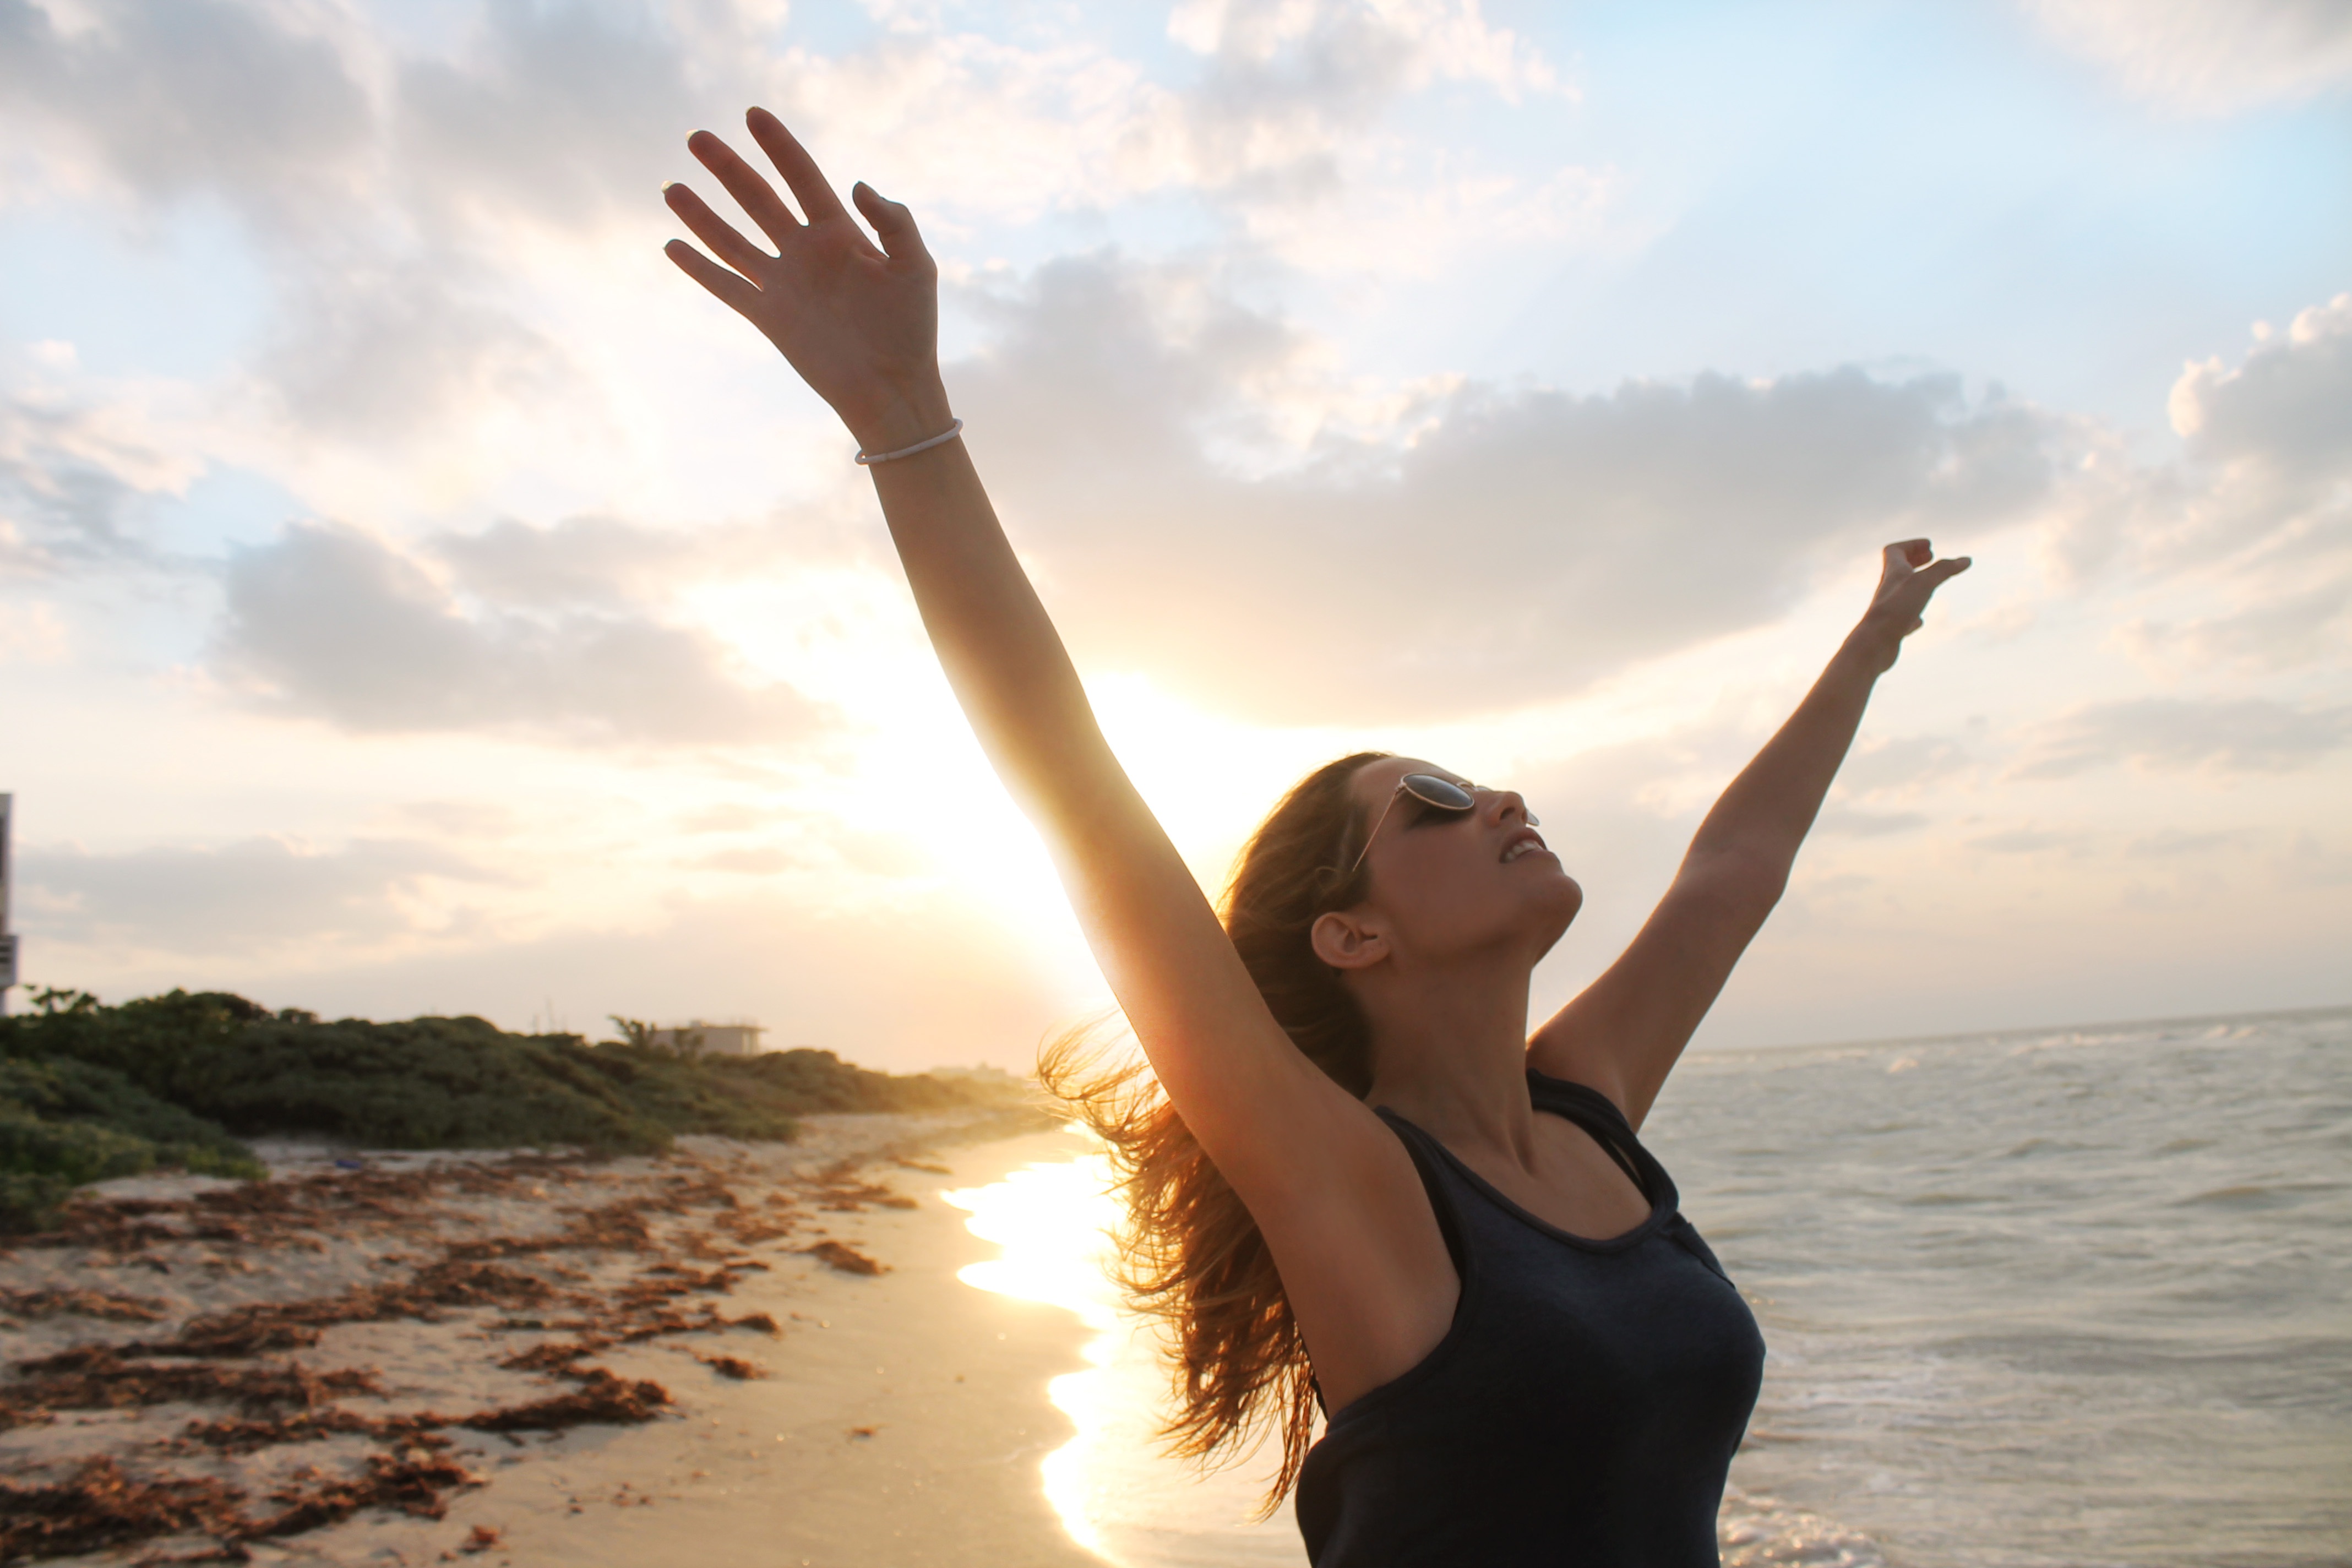
hand, beach, landscape, sea, sky, sun, sunset, palm tree, sunlight, morning, vacation, romance, freedom, women, beauty, image, merida, interaction, physical fitness